Nixon White House tapes

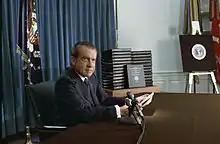
Nixon releasing the transcripts

On April 11, 1974, the U.S. House Committee on the Judiciary subpoenaed the tapes of 42 White House conversations. Later that month, Nixon released more than 1,200 pages of edited transcripts of the subpoenaed tapes, but refused to surrender the actual tapes, claiming executive privilege once more. The Judiciary Committee rejected Nixon's edited transcripts, saying that they did not comply with the subpoena.